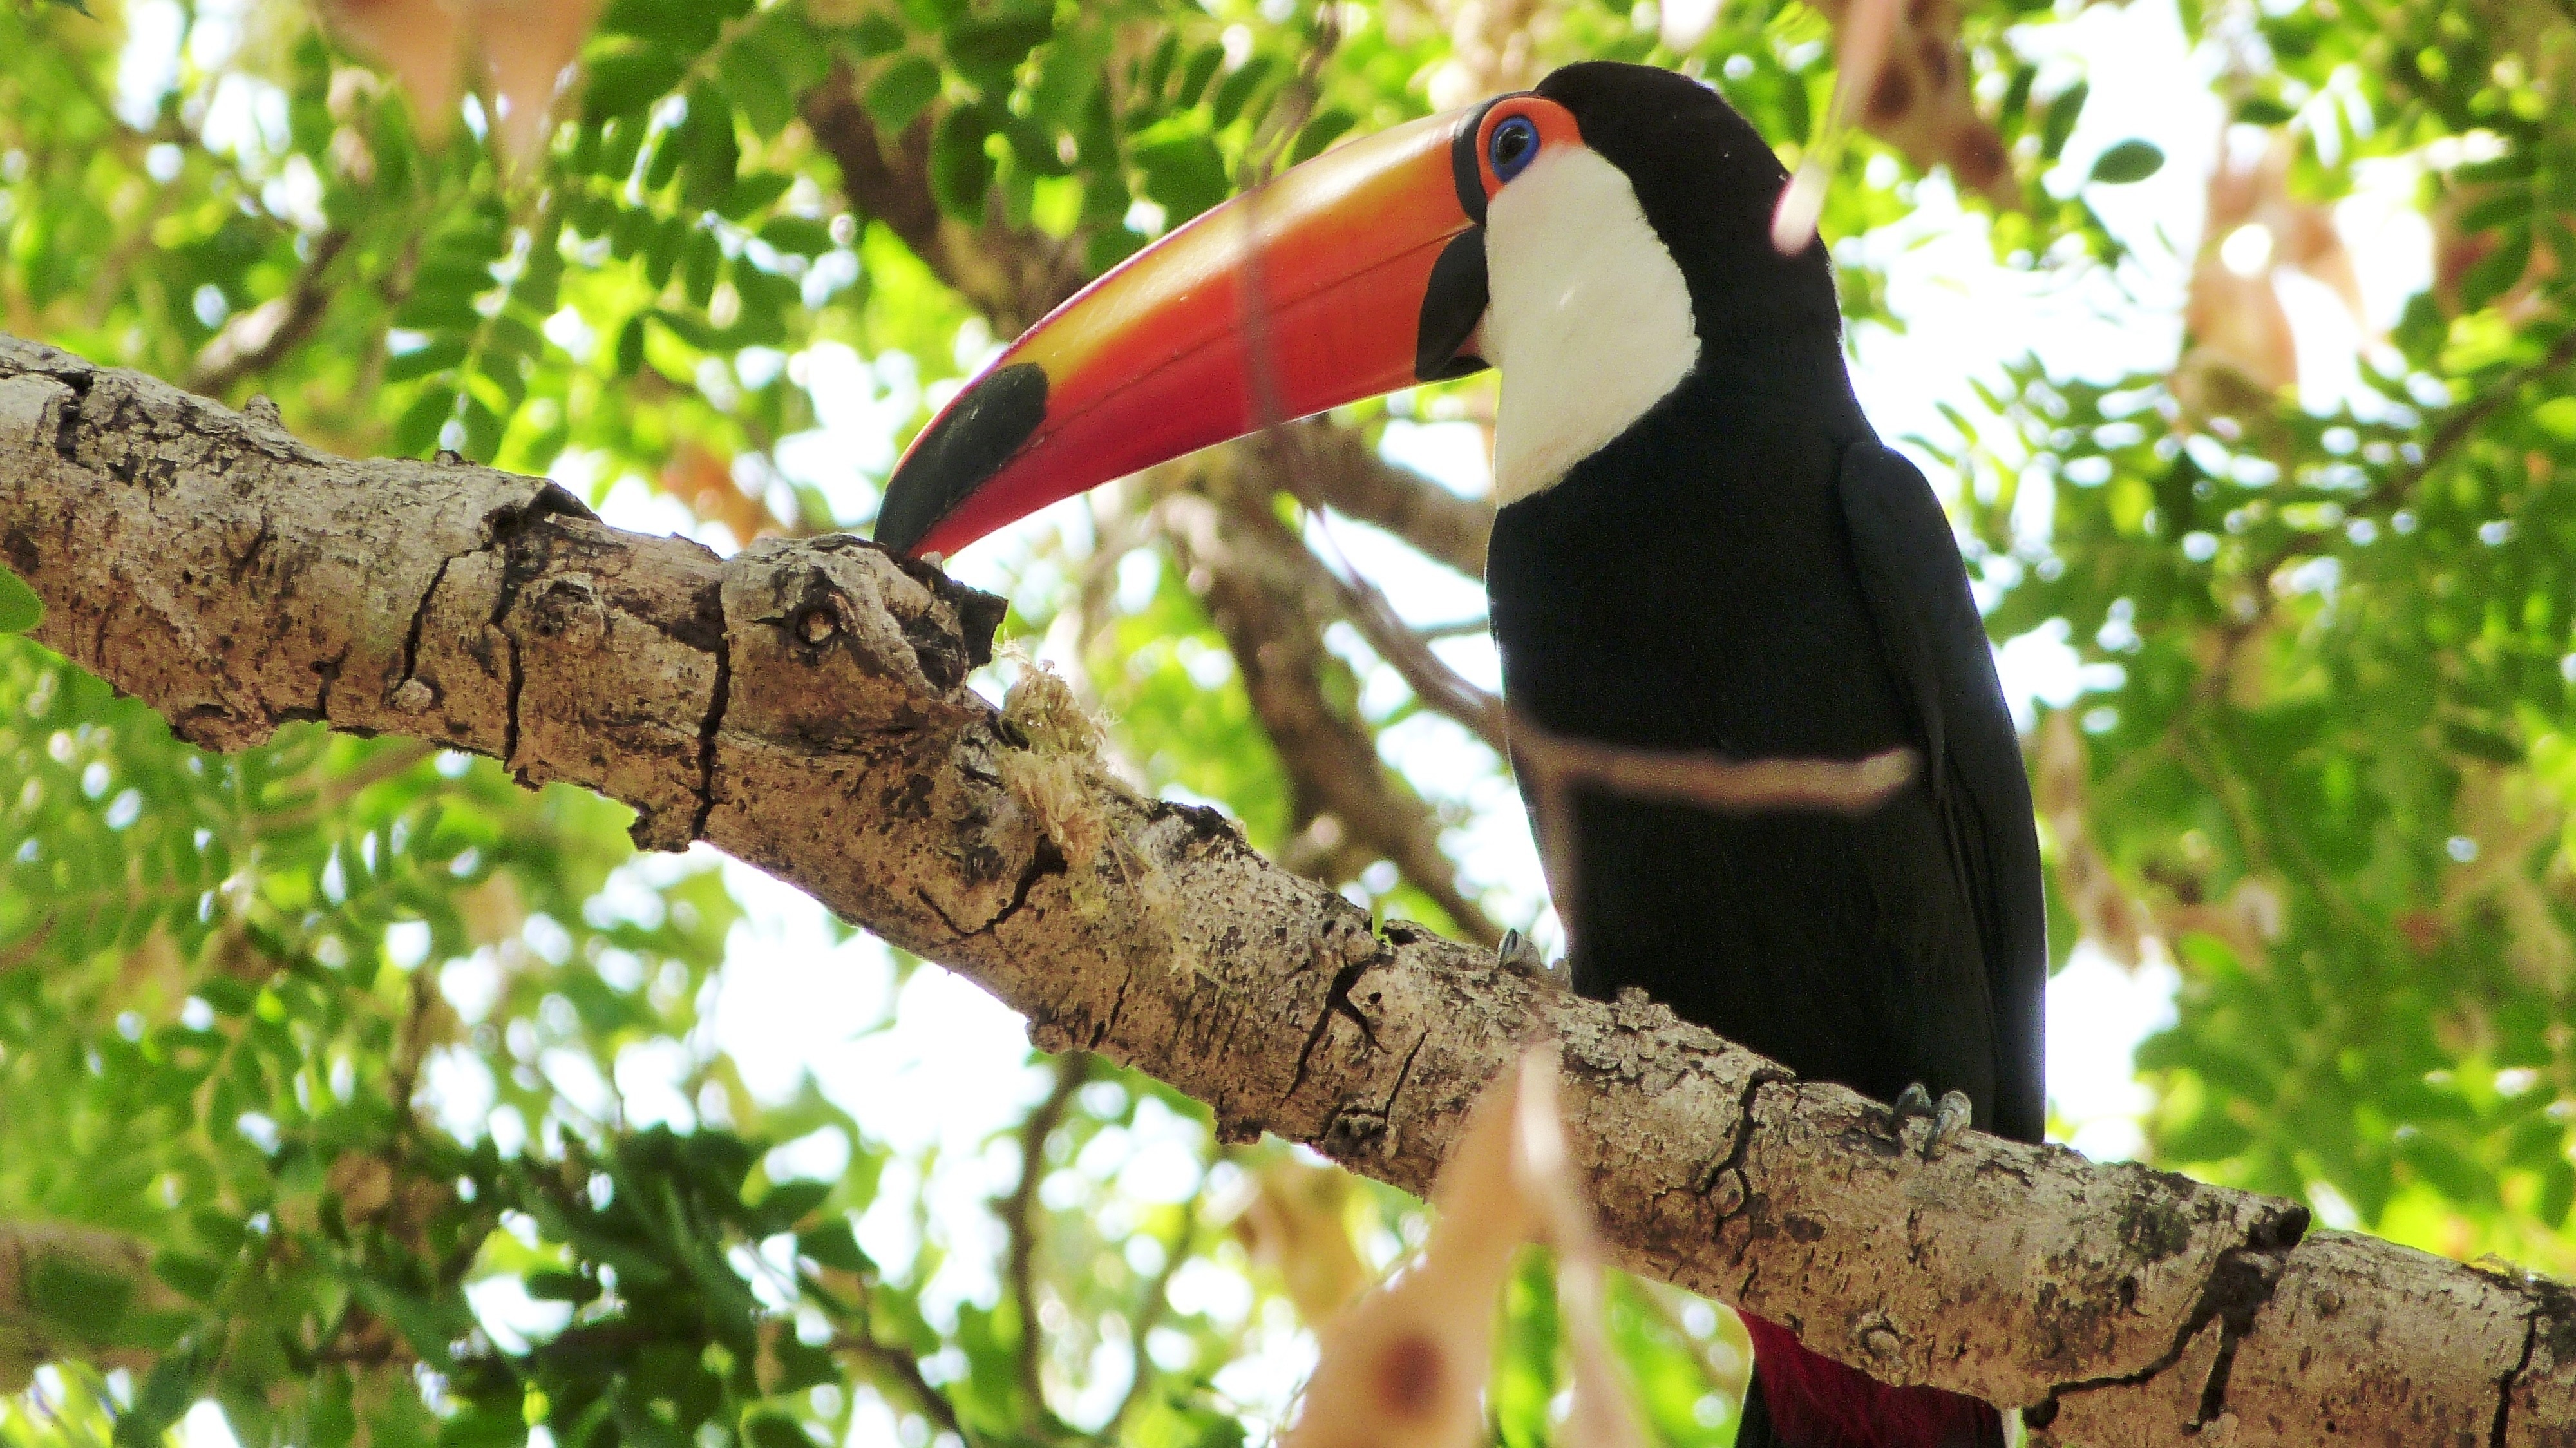
tree, nature, forest, branch, bird, animal, wildlife, jungle, fauna, vertebrate, hornbill, toucan, woodpecker, coraciiformes, piciformes